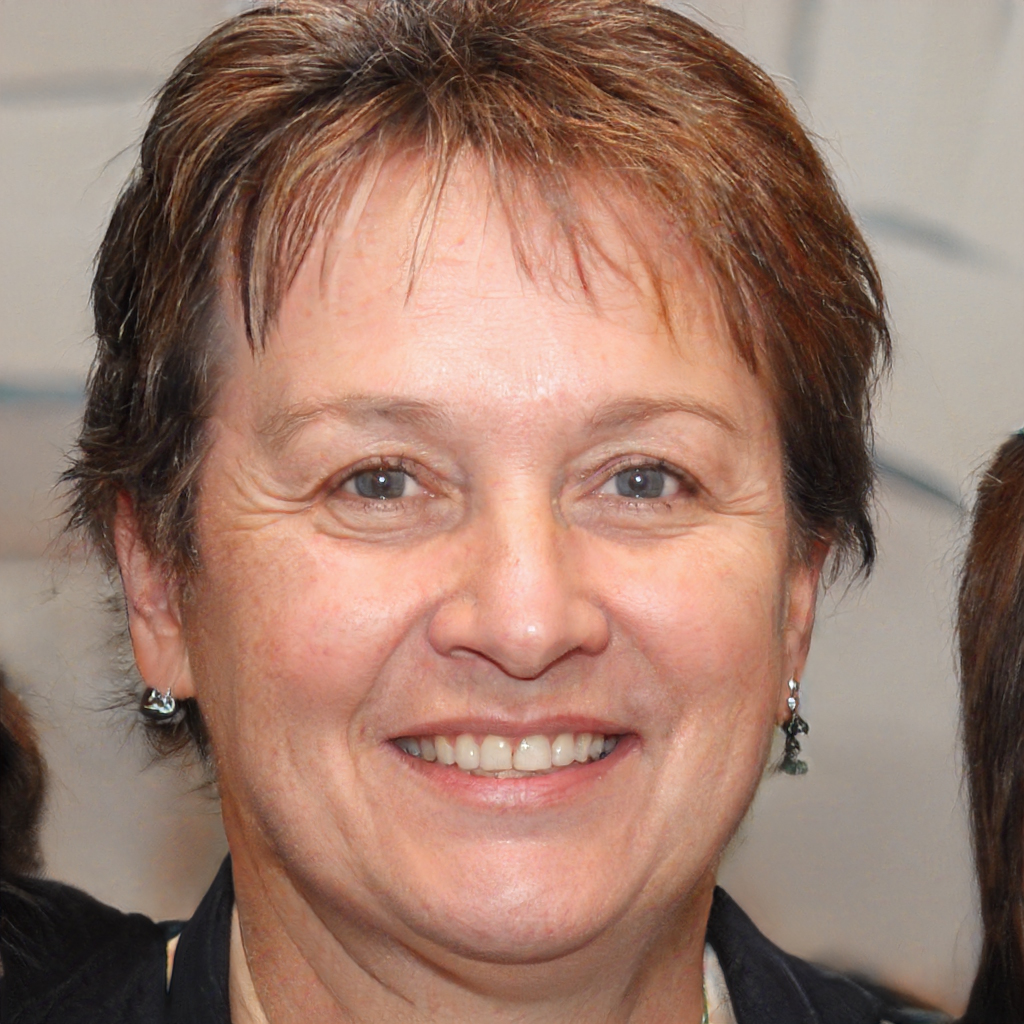
Gender: Female